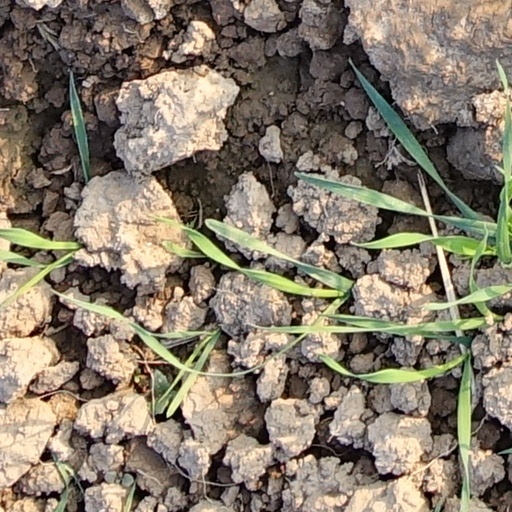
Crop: wheat